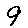
Label: 9